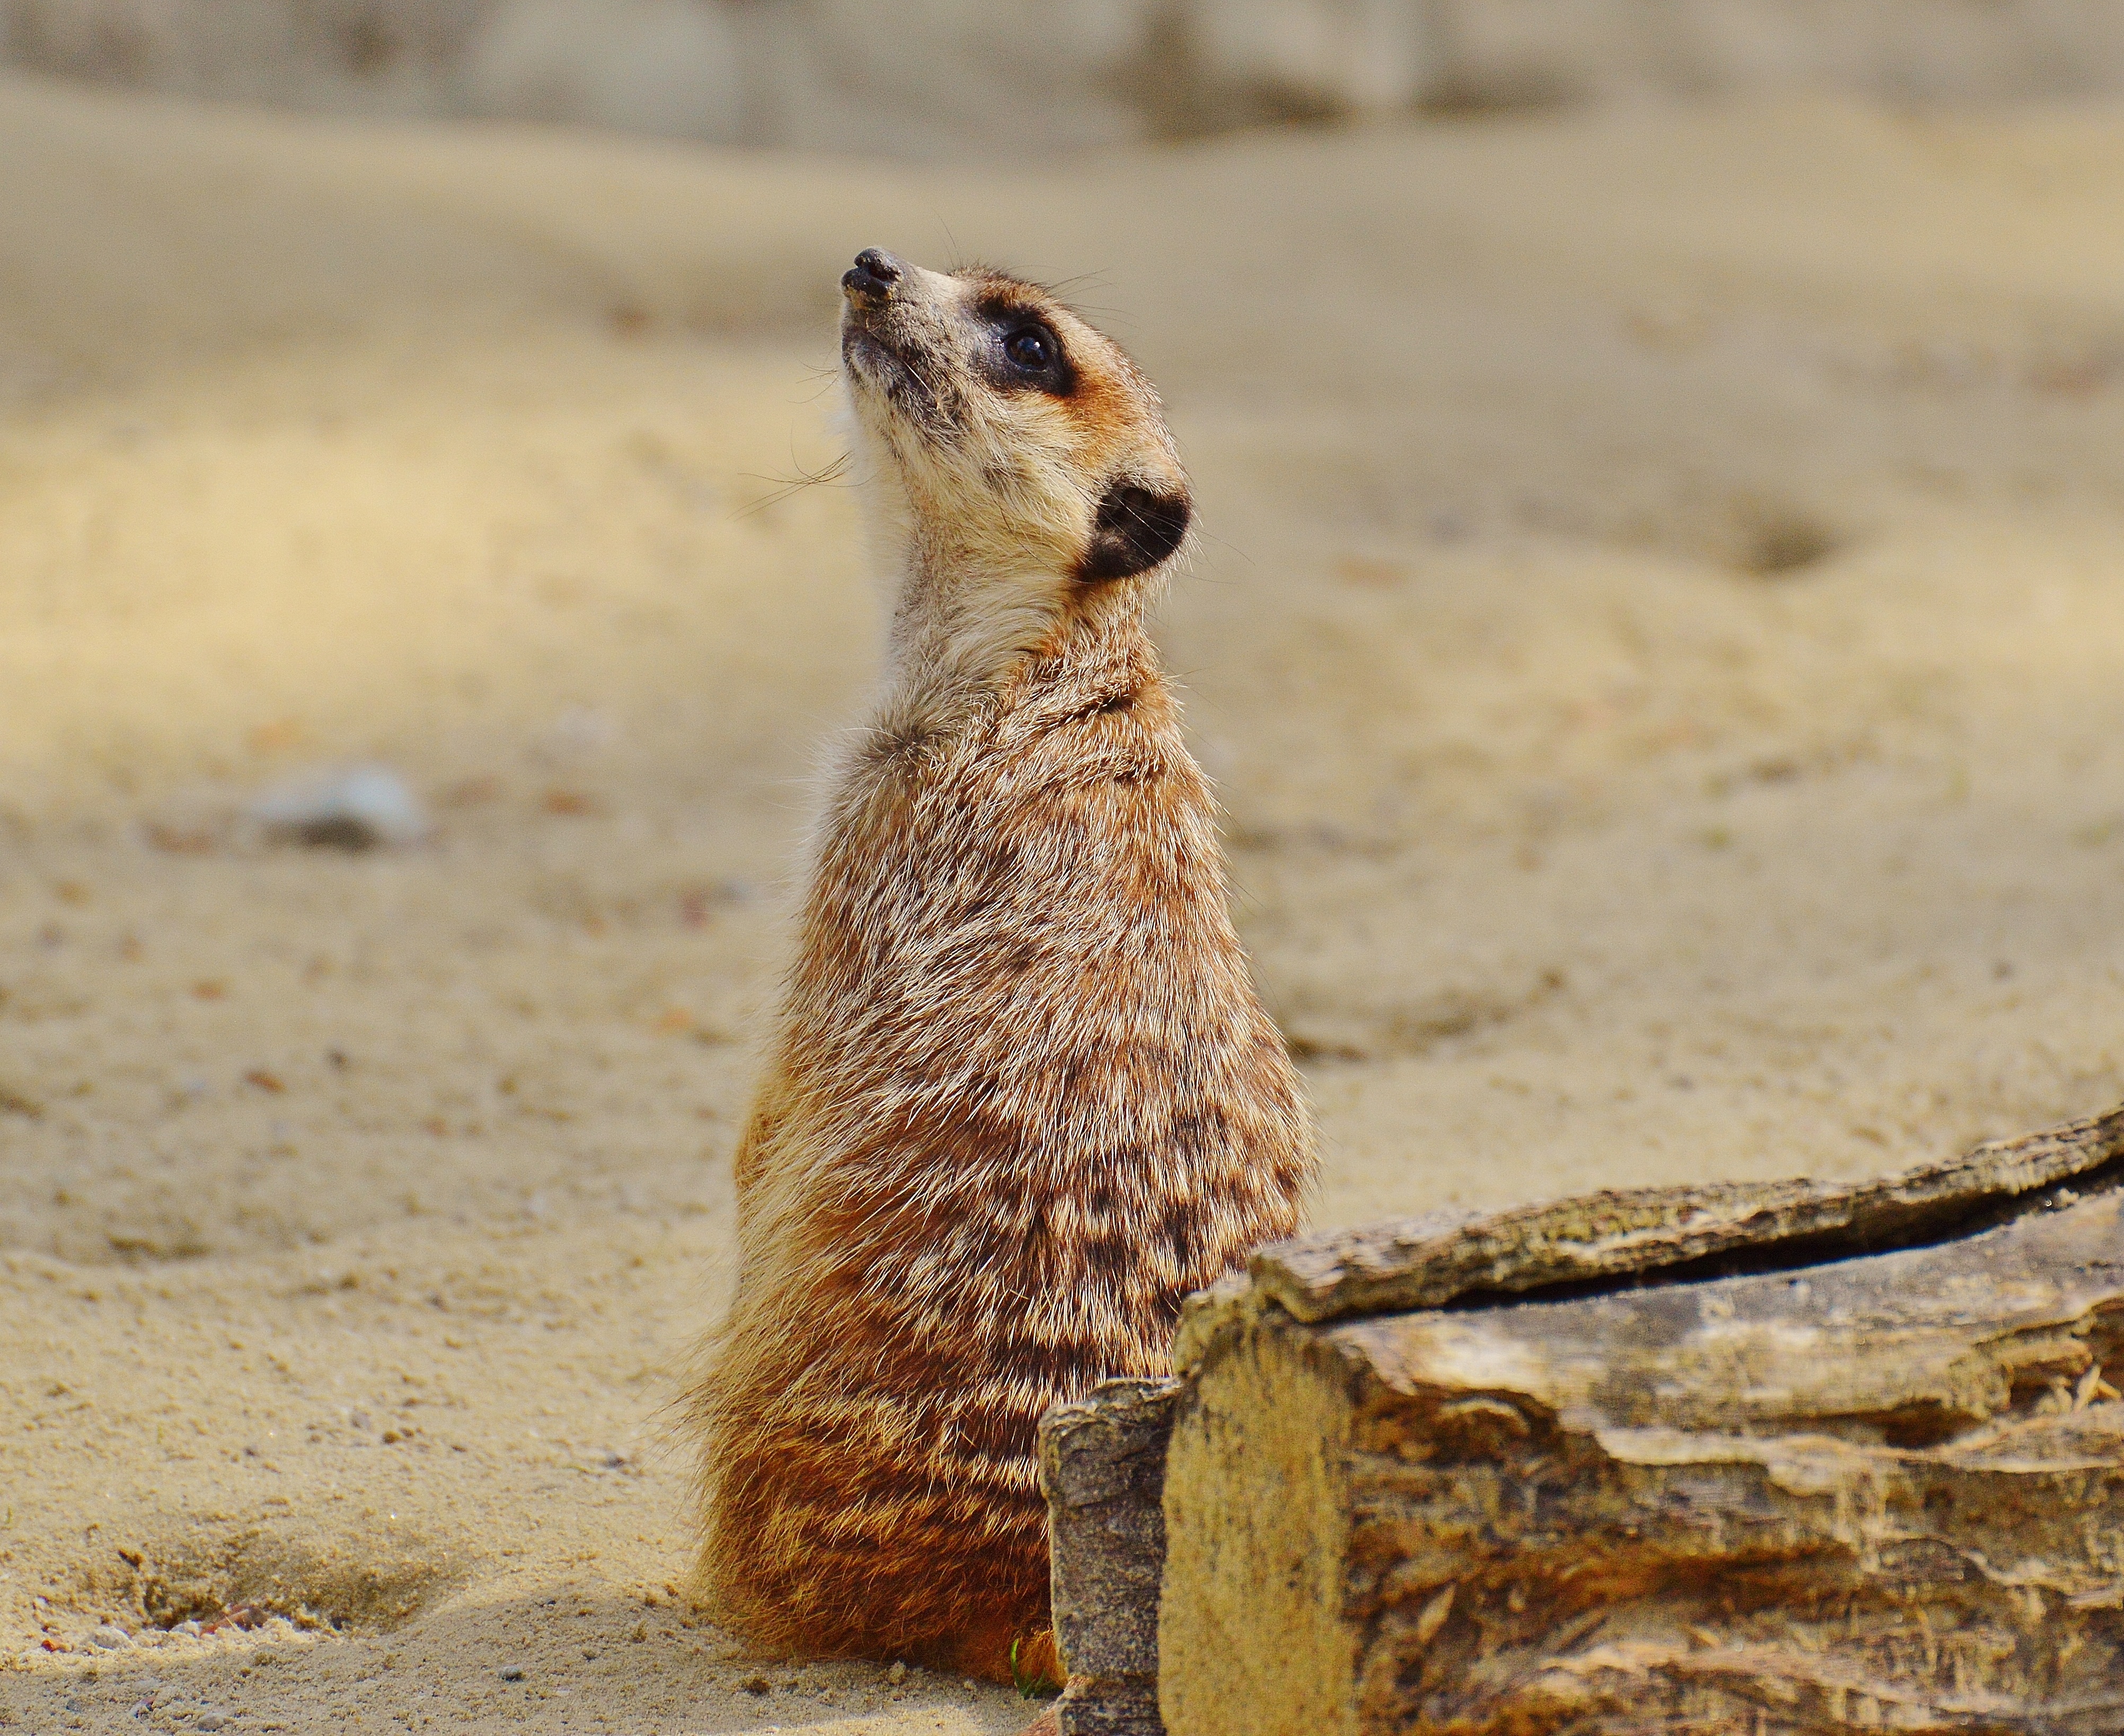
nature, sweet, animal, cute, wildlife, zoo, fur, portrait, small, mammal, fauna, whiskers, vertebrate, meerkat, mongoose, animal world, munich, tiergarten, charming, tierpark hellabrunn